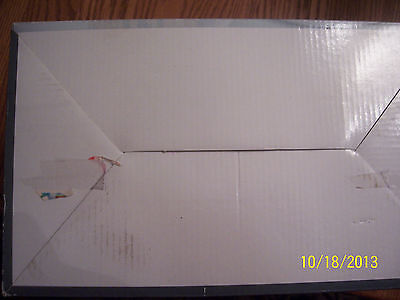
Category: toaster